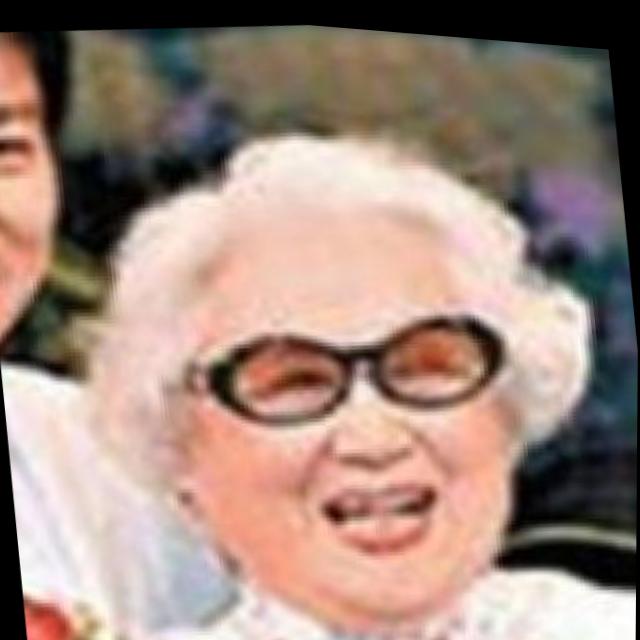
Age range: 65+